Question: Please indicate a possible affordance area of the drink_with_cup that can be used for drinking
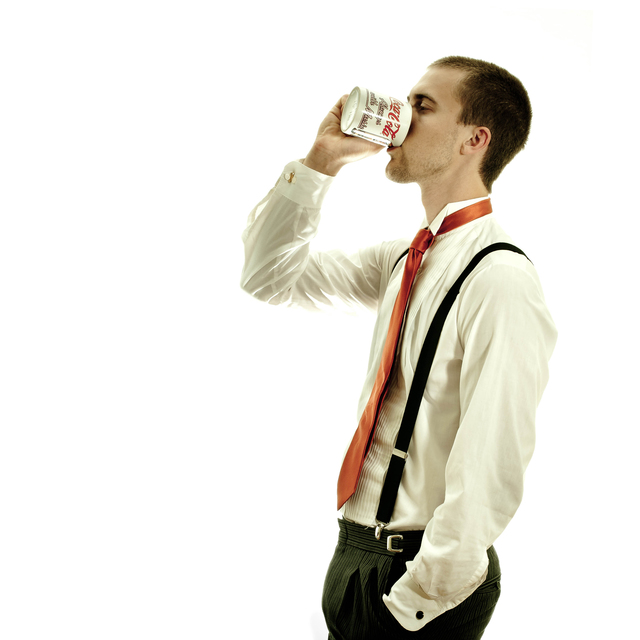
Answer: [337.444, 80.602, 412.03, 147.97]